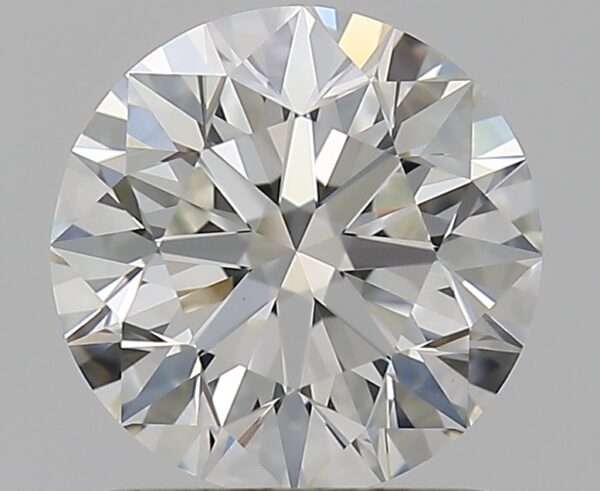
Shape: round
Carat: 1.2
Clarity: VVS2
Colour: H
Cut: EX
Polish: EX
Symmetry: EX
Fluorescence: F
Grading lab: GIA
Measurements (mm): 6.7 x 6.75 x 4.26